The Cameraman

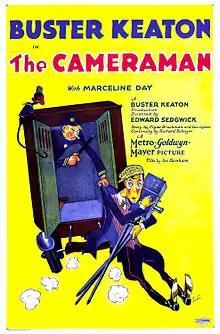
Theatrical poster

The Cameraman is a 1928 American silent romantic comedy film directed by Edward Sedgwick and an uncredited Buster Keaton. The picture stars Keaton and Marceline Day.